Chimera (genetics)

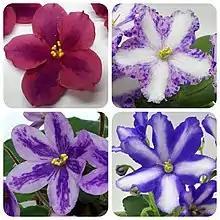
African violets exhibiting chimerism

Tetragametic chimerism is a form of congenital chimerism. This condition occurs through fertilizing two separate ova by two sperm, followed by aggregation of the two at the blastocyst or zygote stages. This results in the development of an organism with intermingled cell lines. Put another way, the chimera is formed from the merging of two nonidentical twins. As such, they can be male, female, or intersex.